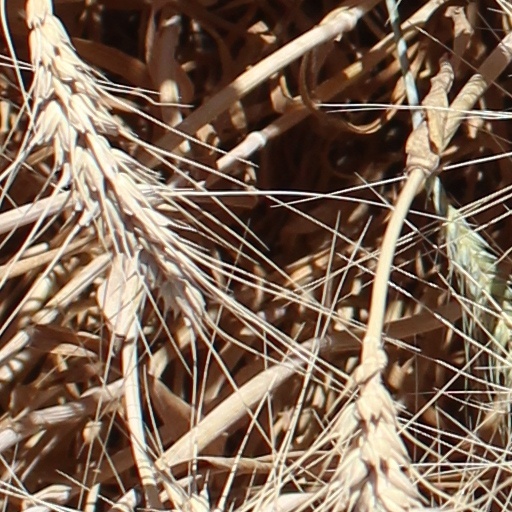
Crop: wheat